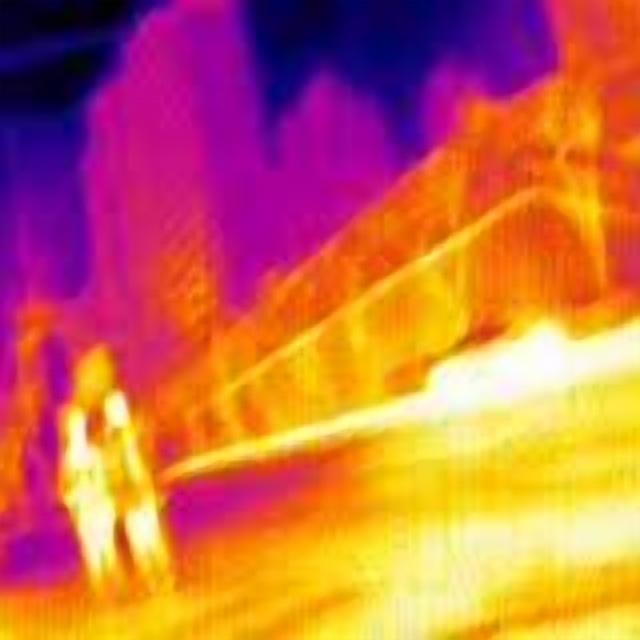
Detected objects:
label: person
label: person